Scottlethorpe

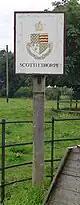
Signpost in Scottlethorpe

The modern settlement is a series of cottages and a small terrace of houses extending along Scottlethorpe Lane between the modern village of Edenham and the site of the medieval chapel.